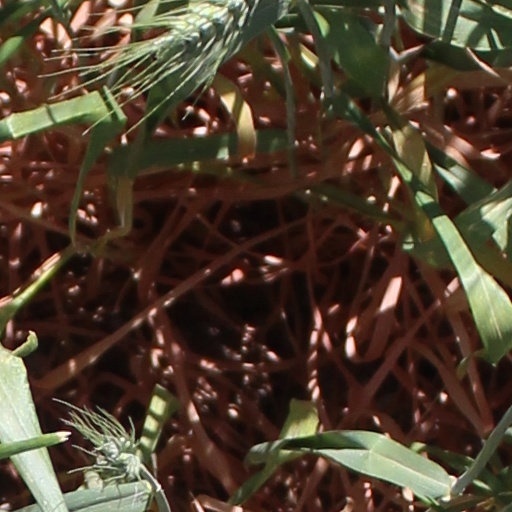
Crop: wheat